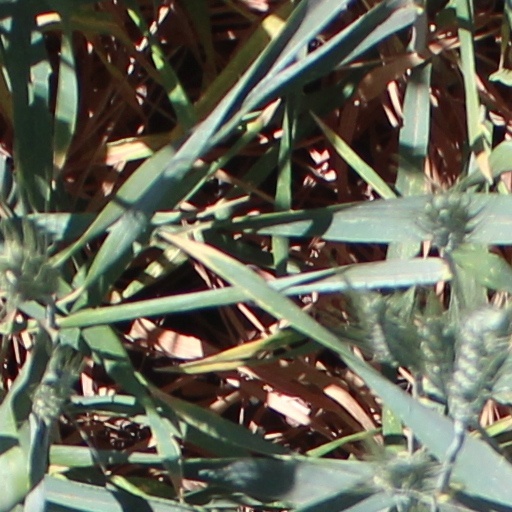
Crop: wheat